Dmitri Arapov

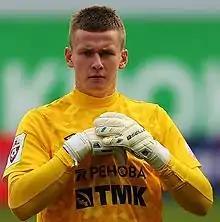
Arapov with Ural in 2015

Dmitri Andreyevich Arapov (born 9 June 1993) is a Russian professional football goalkeeper.